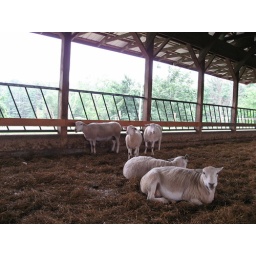
sheep in barn 2